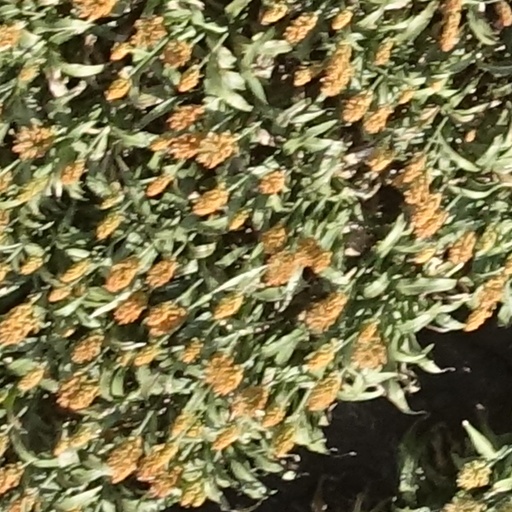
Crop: sorghum